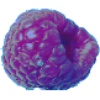
Label: Raspberry 1